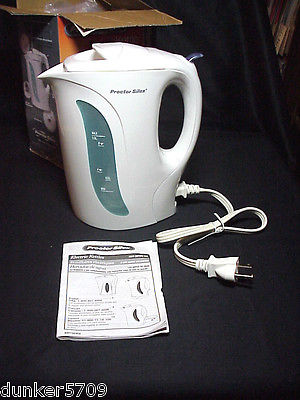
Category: kettle